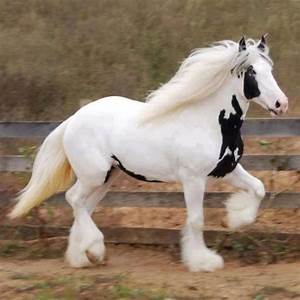
Label: cavallo